Bay Ridge United Church

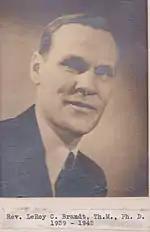

The Rev. Dr. Leroy C. Brandt was pastor from 1939 to 1942. On May 5, 1940, the church began the observation of its centenary. A number of special services and other events marked the anniversary. It closed on May 17 with a dinner at the Hotel Bossert.